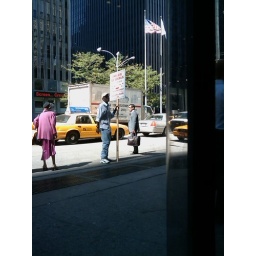
Man holding sign saying 'Psychic Readings' and lady in pink